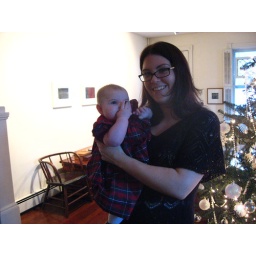
in her cute Christmas dress